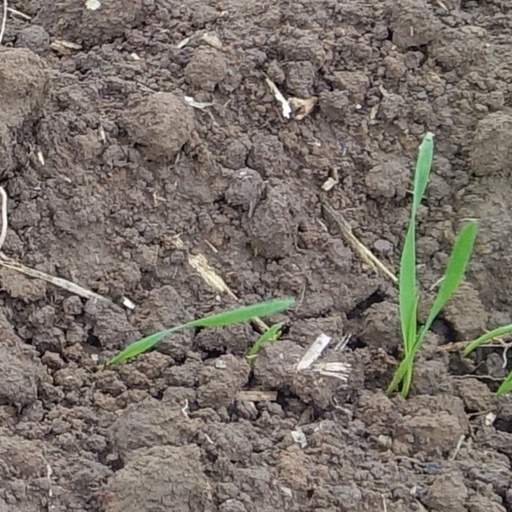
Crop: wheat